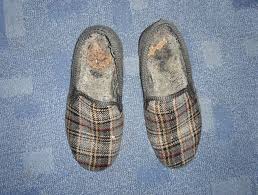
Waste category: shoes